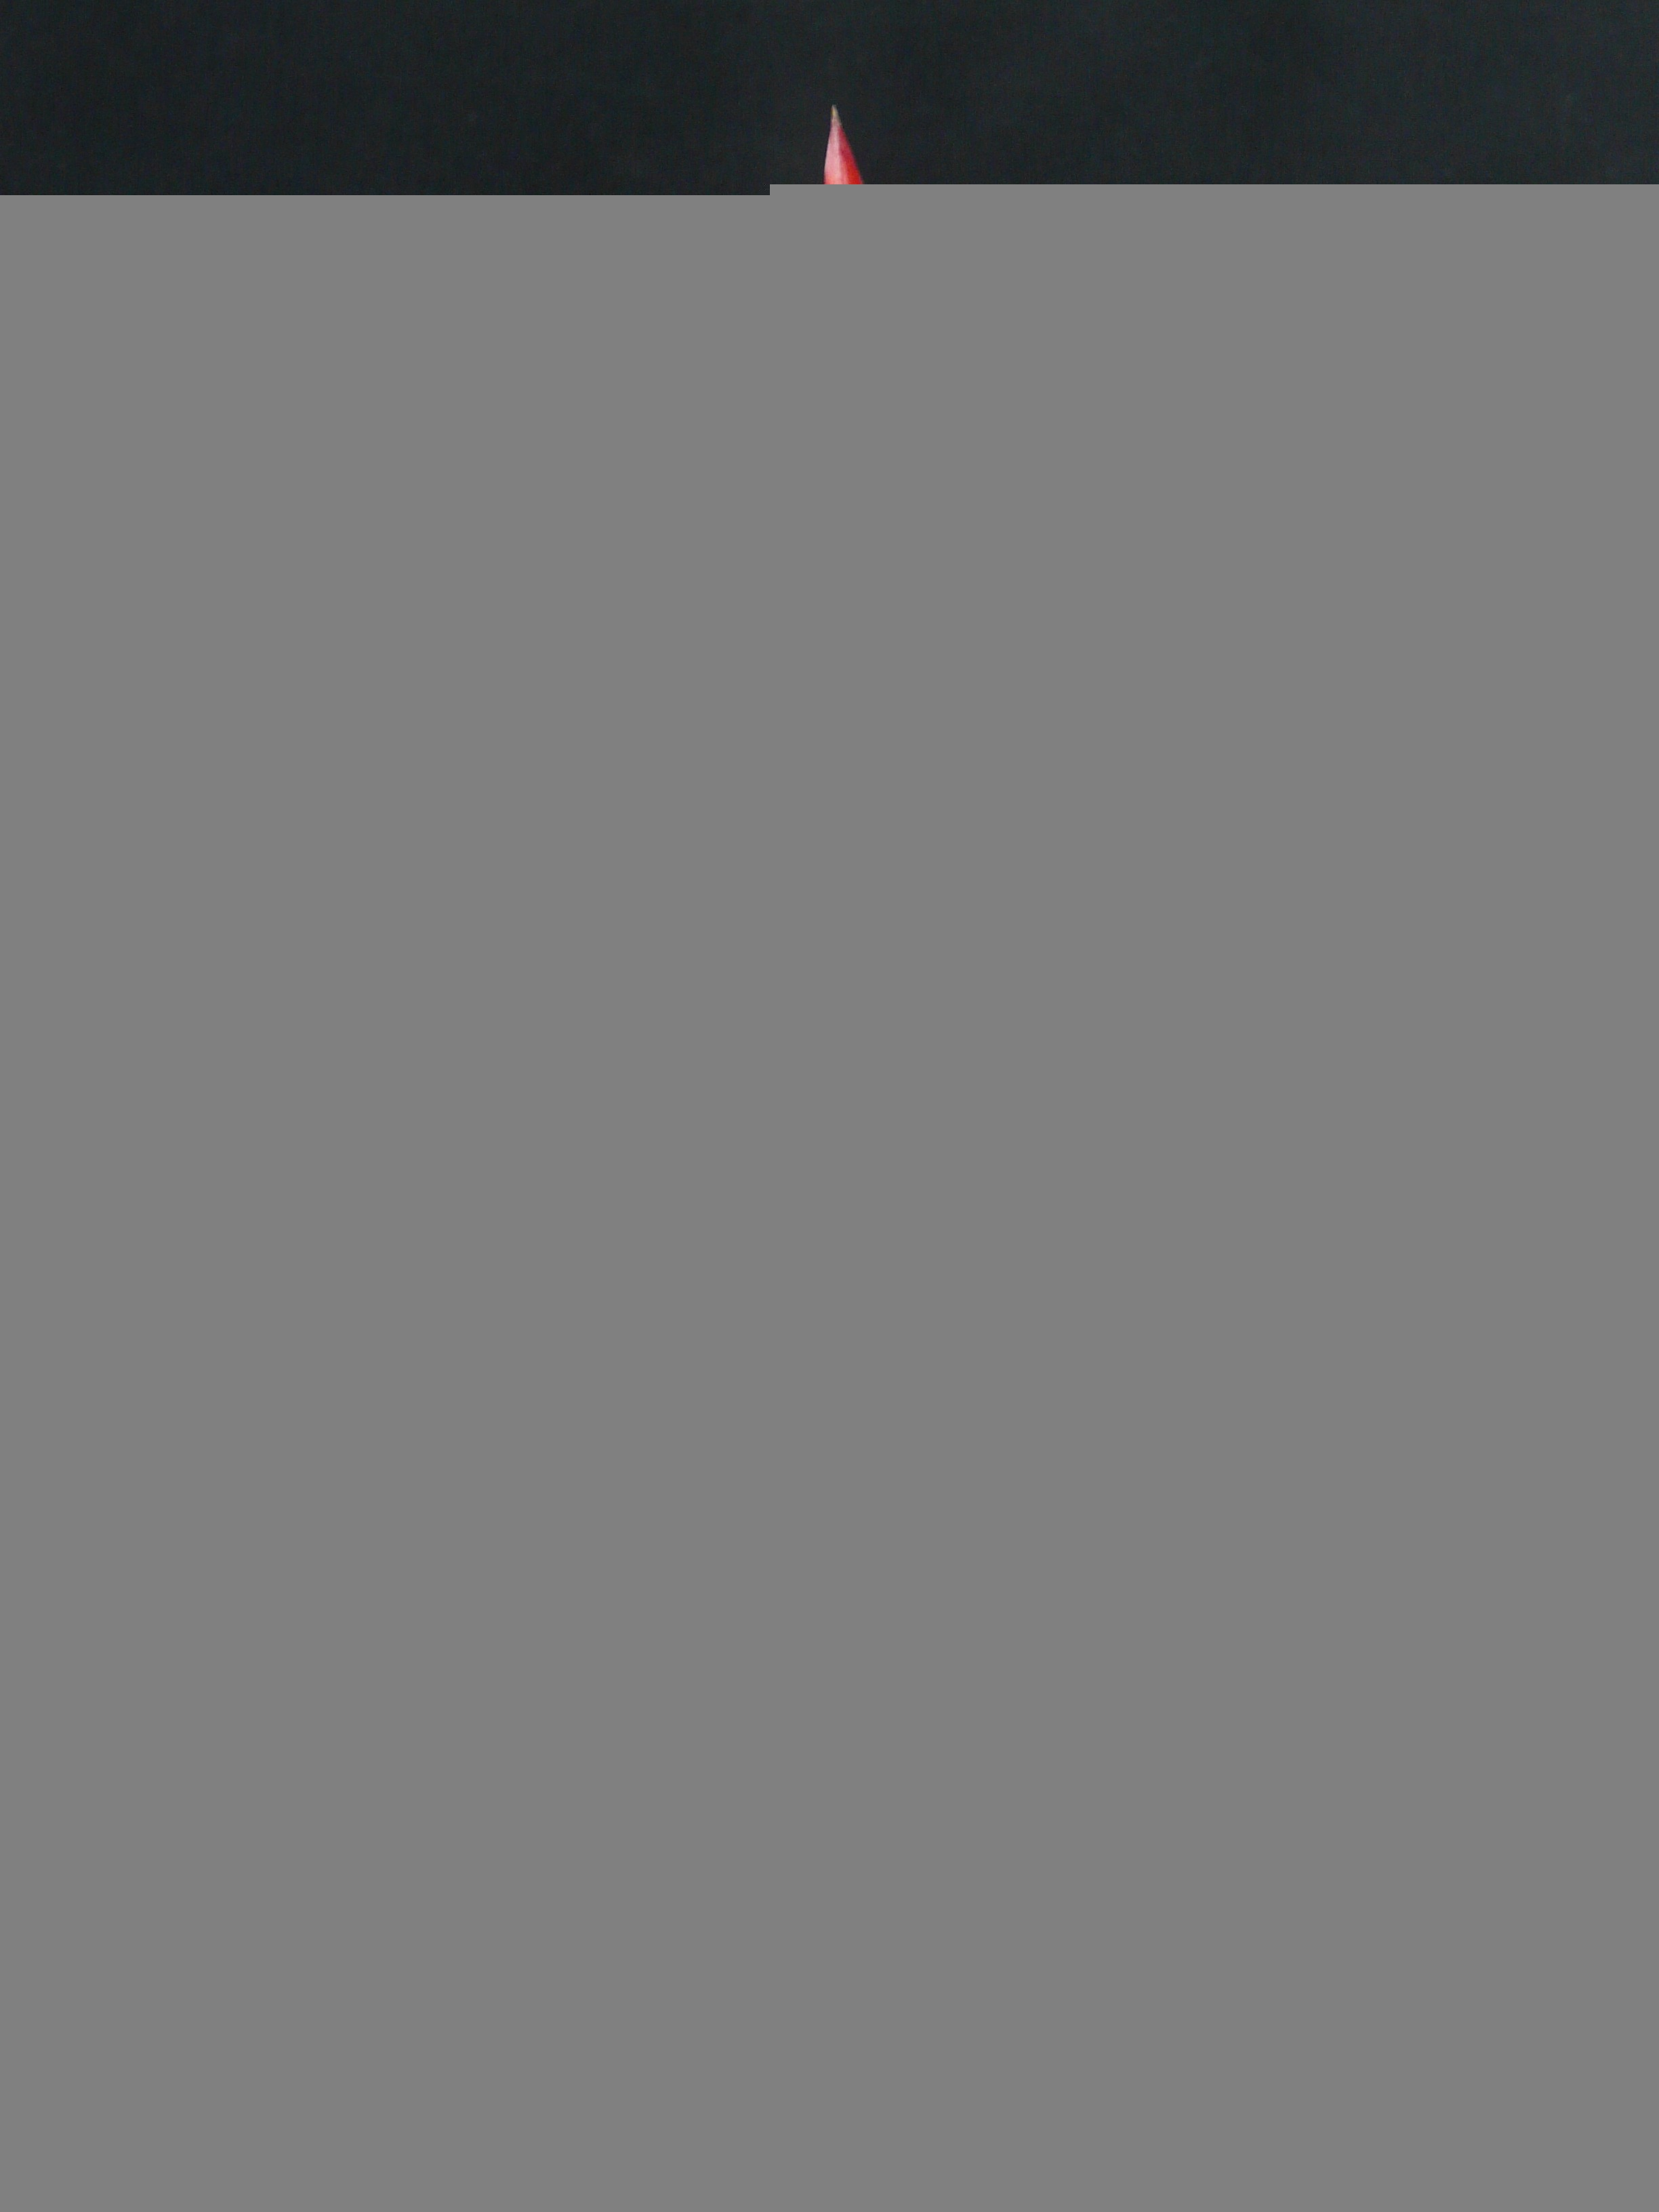
blossom, flower, bloom, orange, line, red, yellow, lighting, circle, houseplant, lens flare, font, text, shape, screenshot, ornamental plant, bromeliaceae, guzmania